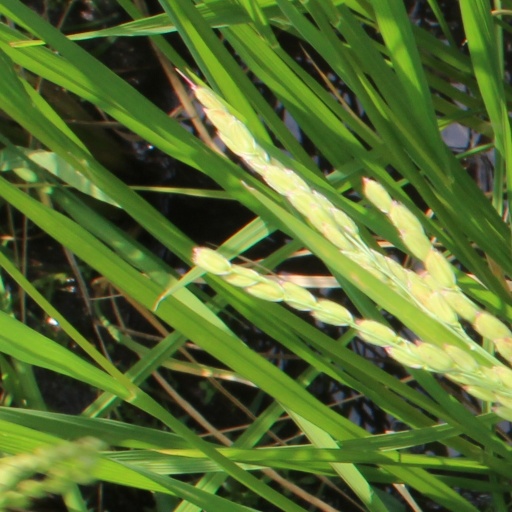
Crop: rice